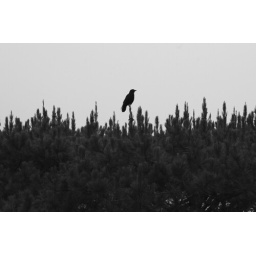
found this bird hanging out while visiting nepenthe's restaurant on the big sur coast in california.